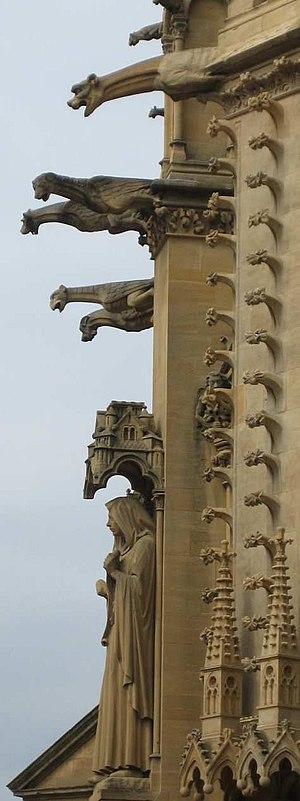
Gargouilles sur la Cathédrale Saint-Étienne de Metz.